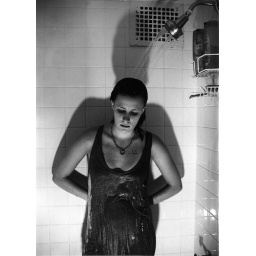
&amp;quot;Your rational minds insane&amp;quot;-Living Together by Circa SurvieIts rational to take a showerbut insane to take a shower with your clothes onfiber paper